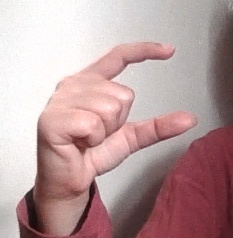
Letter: dal